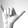
ASL letter: Y